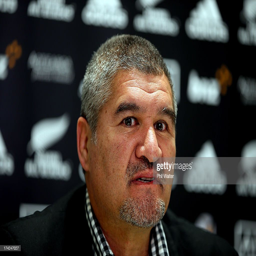
coach speaks to media after being named as the coach at sport .